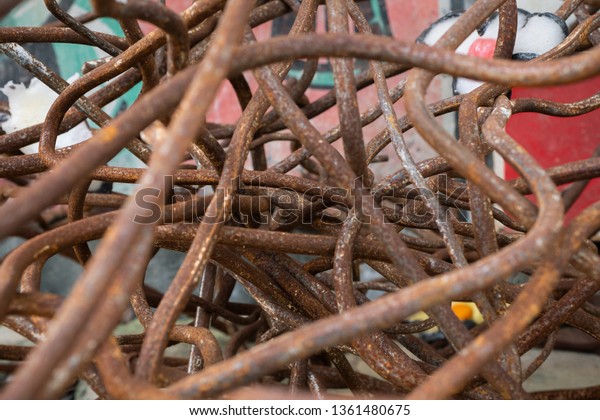
Label: trash